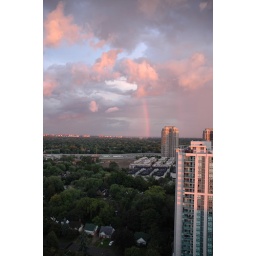
Rainbow, as taken from our 29th floor balcony in Toronto